Alison Van Uytvanck

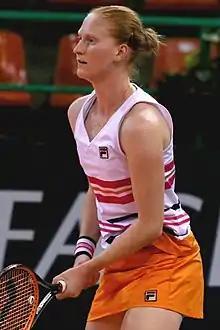
Van Uytvanck at the 2019 Open de Limoges

Alison Van Uytvanck (born 26 March 1994) is a Belgian former professional tennis player. In August 2018, she reached her best singles ranking of world No. 37.